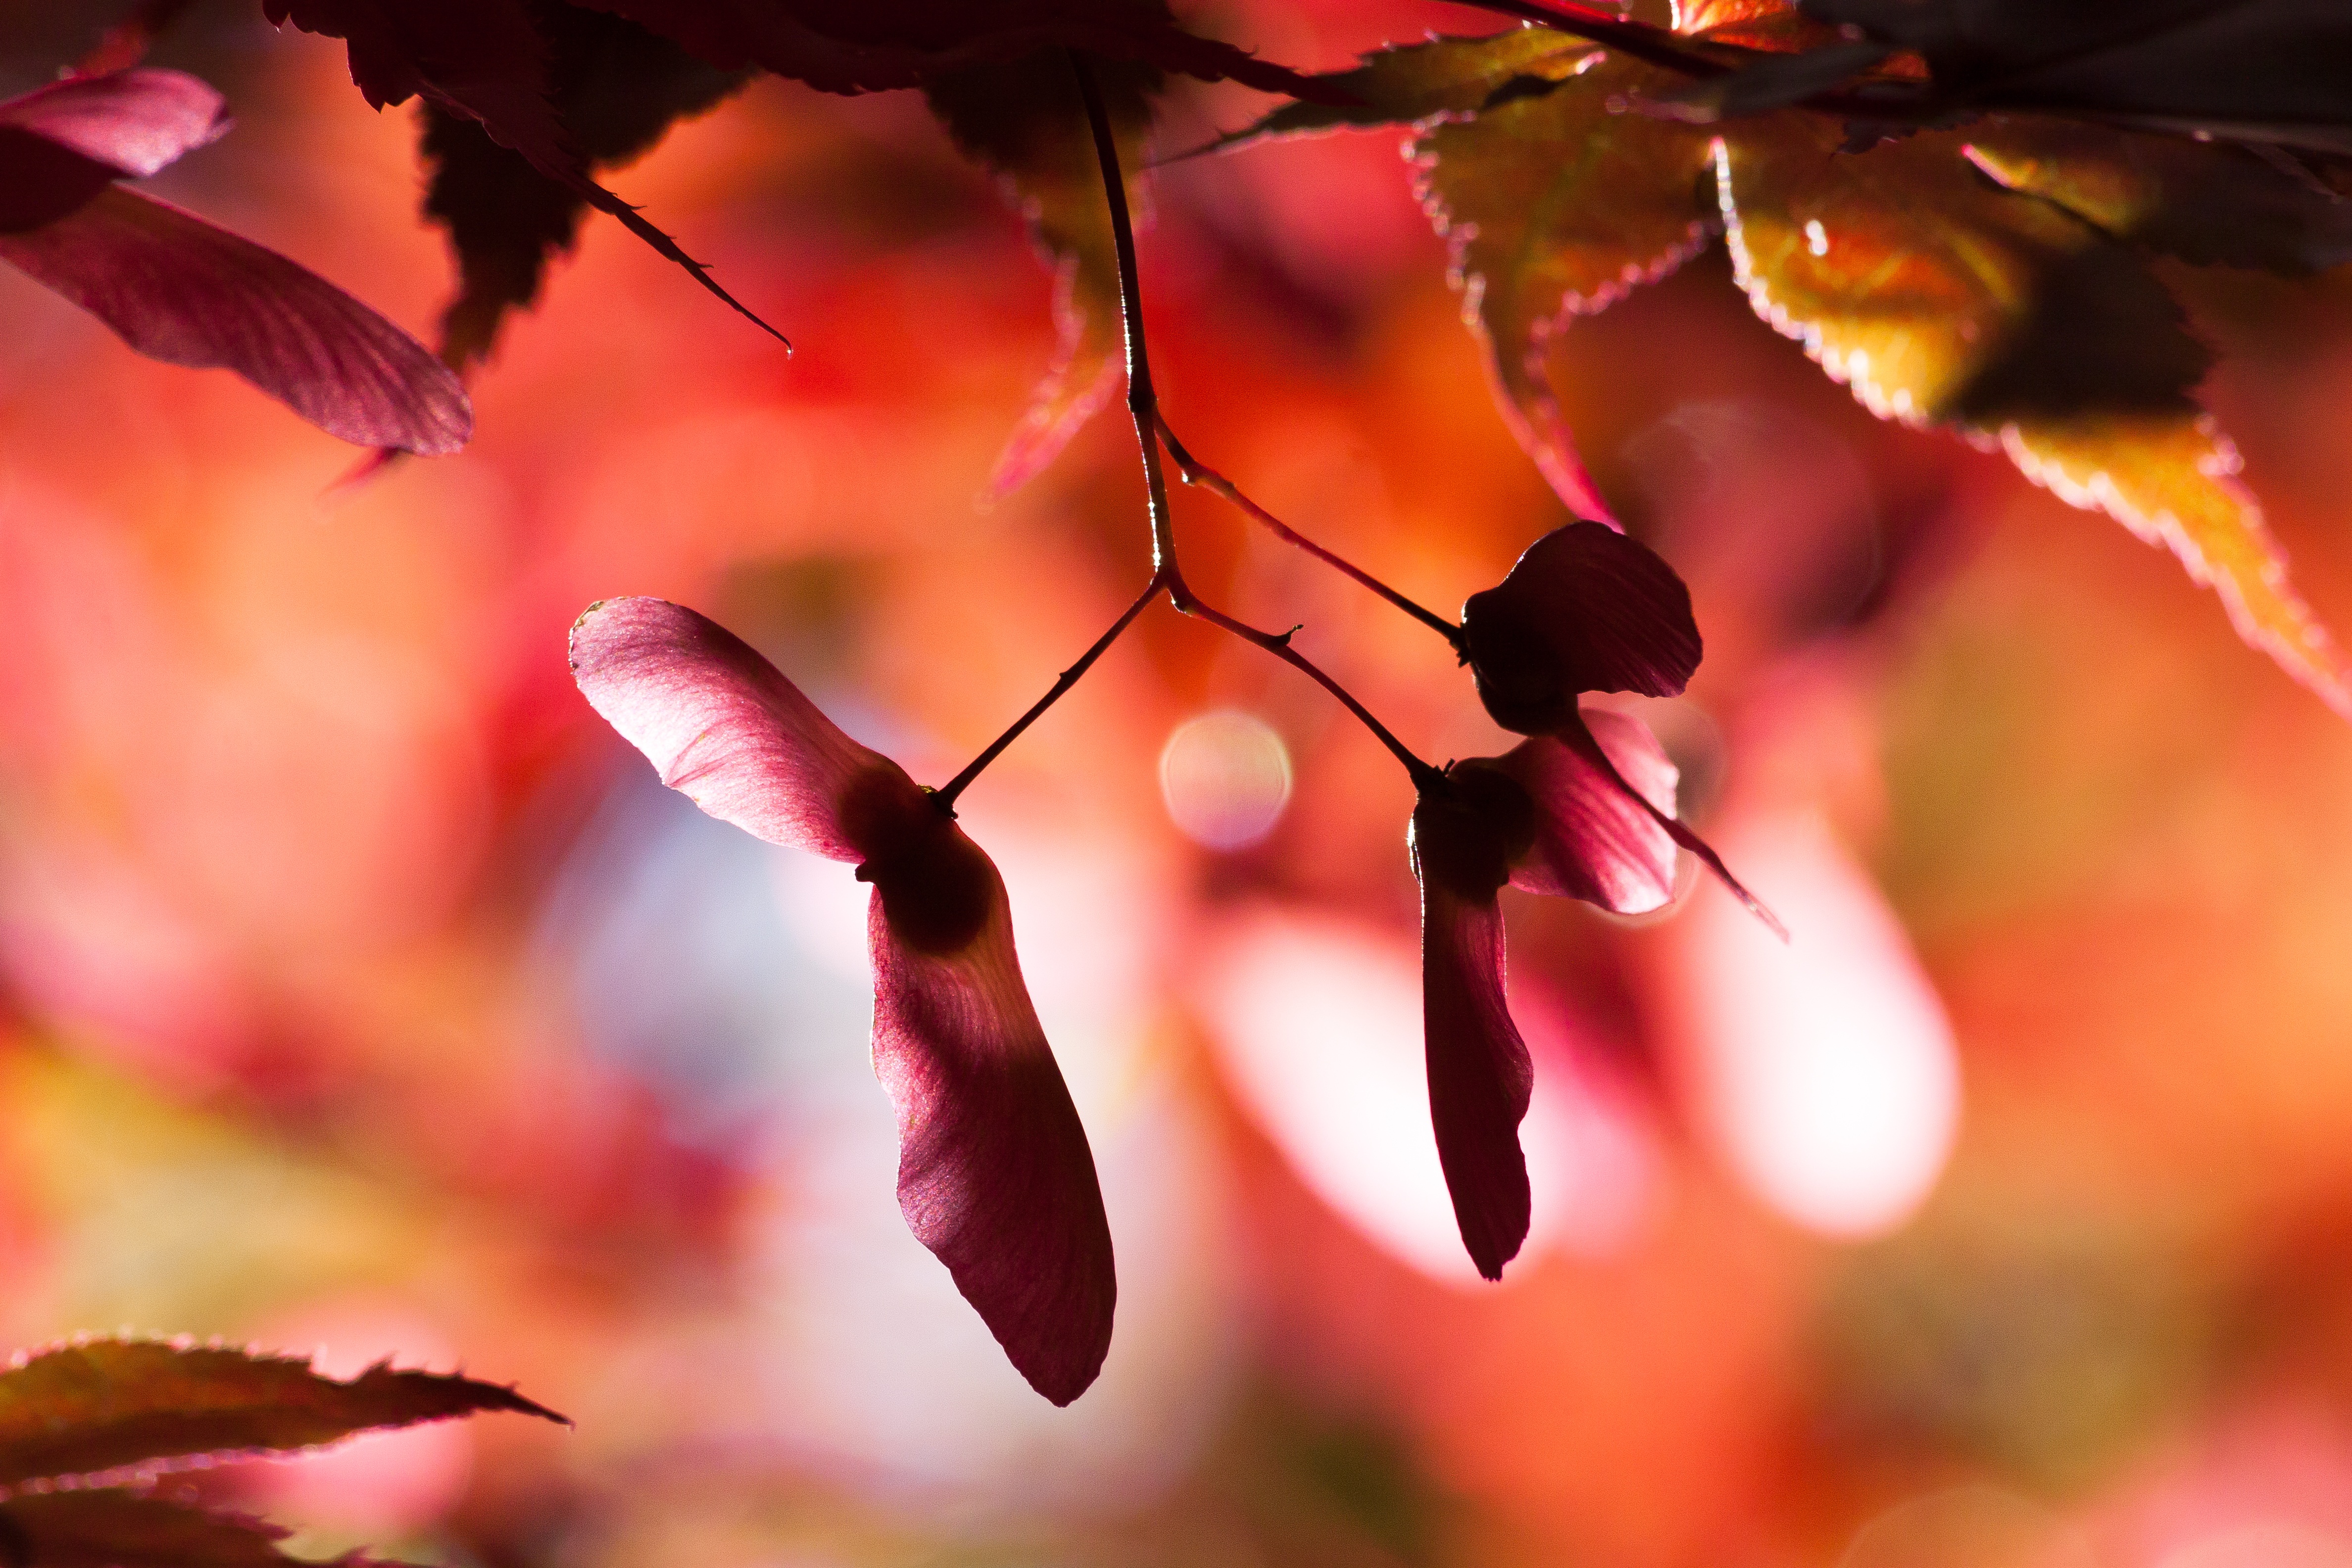
tree, nature, branch, blossom, bokeh, plant, sunlight, leaf, flower, petal, red, autumn, colorful, japan, flora, season, maple, maple tree, maple leaf, close up, coloring, leaves, seeds, bright, fall color, back light, macro photography, infructescence, nose zwicker, flowering plant, plant stem